Unica (typeface)

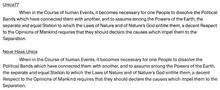
Comparison between Unica77 and Neue Haas Unica. The two fonts are set in the same x-heights. Note that the headings are set in Helvetica (Neue Haas Grotesk).

The character designs of Neue Haas Unica and Unica77 are very similar as both are based on the original Haas Unica. However, they do have a number of subtle differences: Unica77 has a slightly taller x-height than Neue Haas Unica; at the same weight and point size, Unica77 has tighter letter spacing by default and its characters are heavier than Neue Haas Unica. These differences are more noticeable with long text set at small size.